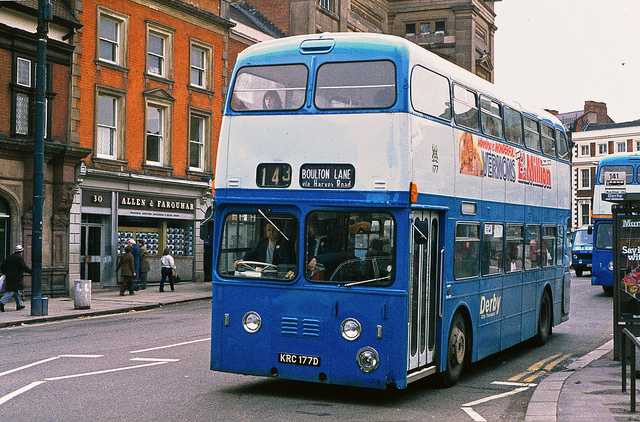
user: Given an image and a question. Answer the question in a short answer. Question: In what city could this bus be? Short Answer:
assistant: london